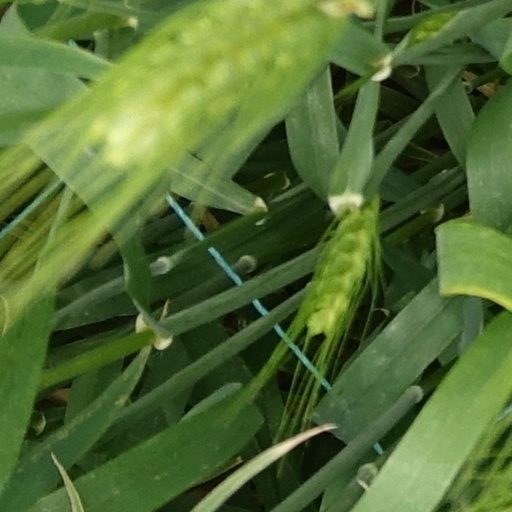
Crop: wheat